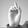
ASL letter: D